Angie (1993 film)

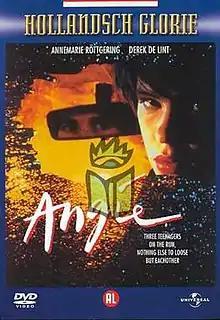

Angie is a 1993 Dutch crime thriller film directed by Martin Lagestee. The film is about a girl named Angie (Annemarie Röttgering) who becomes involved in a life of crime.